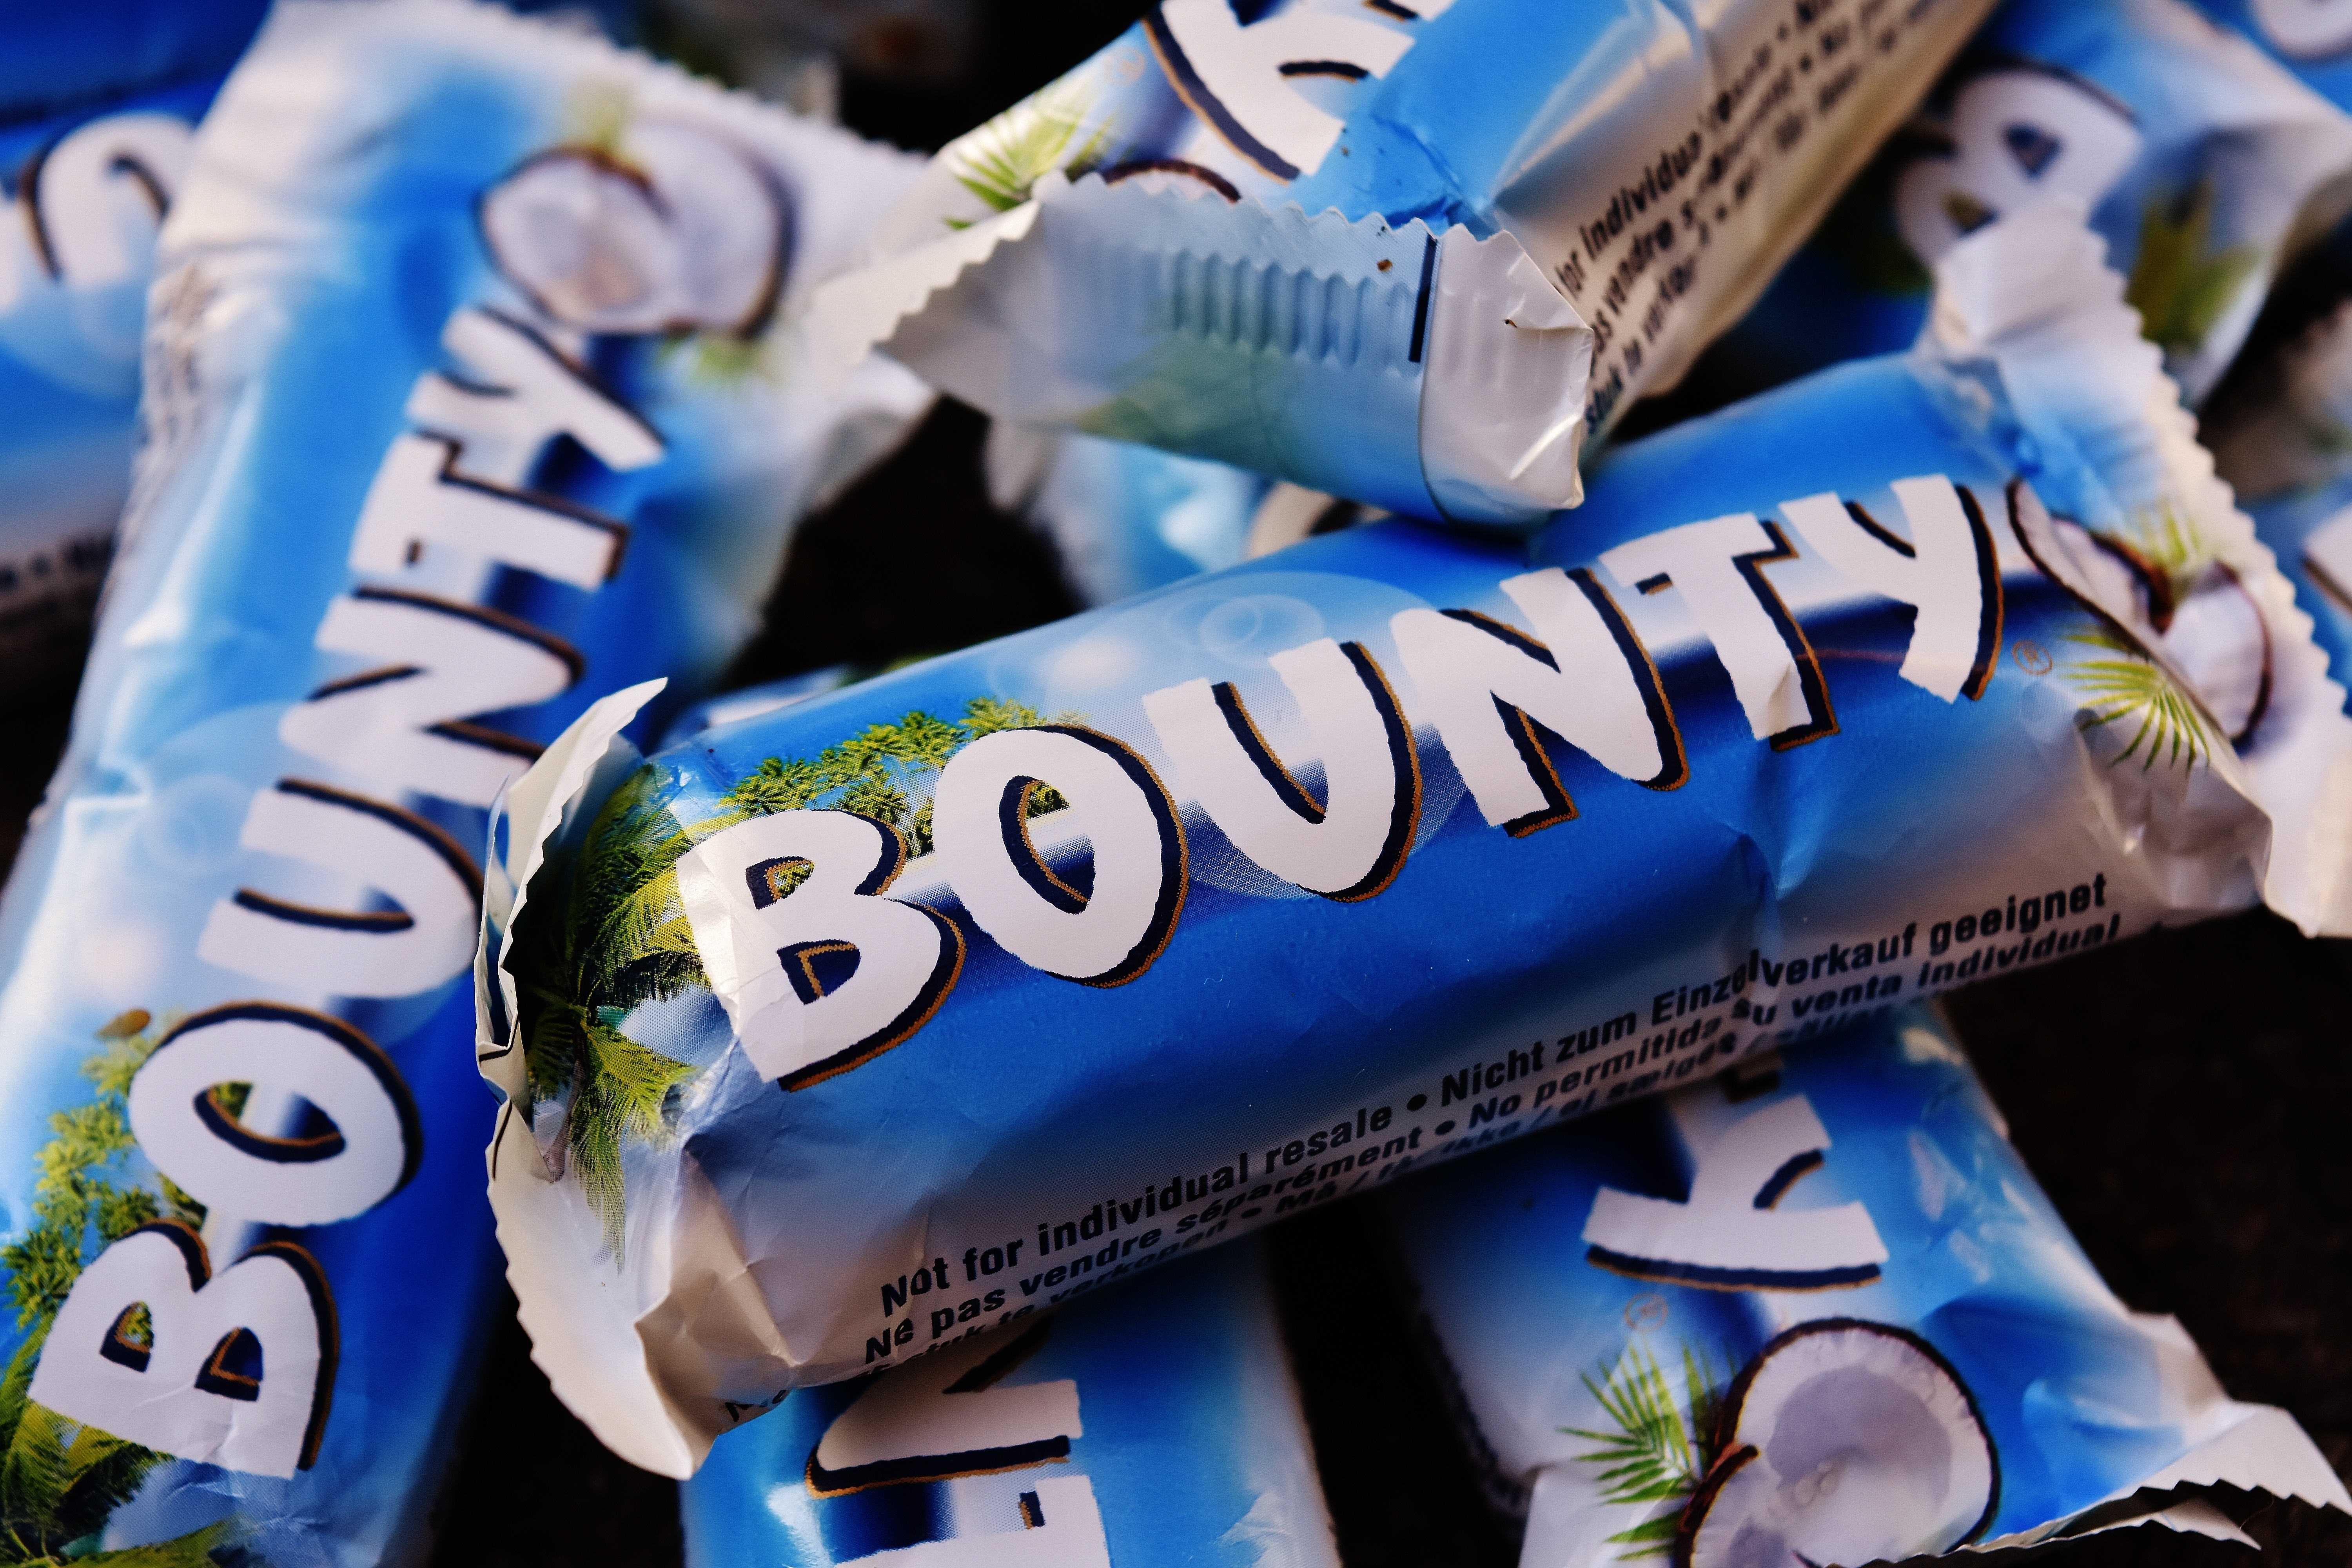
leather, sweet, food, blue, chocolate, dessert, delicious, calories, coconut, sugar, candy, sweetness, treat, confectionery, delicacy, bounty, candy bar